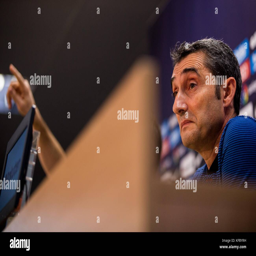
head coach , attends a press conference before a team 's training session